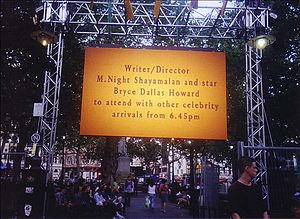
Manoj Nelliyattu Shyamalan, plus connu sous le nom de M. Night Shyamalan [ˈʃæ.mæ.lɔːn], est un réalisateur américain d’origine indienne, scénariste, producteur et acteur de cinéma né le 6 août 1970 à Pondichéry. Il a notamment été nommé à deux reprises aux Oscars pour sa réalisation et son scénario de Sixième Sens, en 1999.